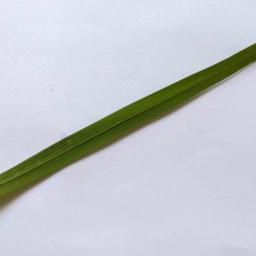
Label: Rice___Healthy